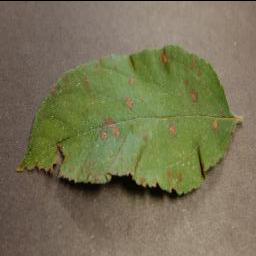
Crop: apple
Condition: cedar_rust